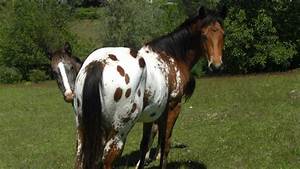
Label: horse